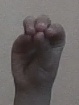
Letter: ha